Dísert Óengusa

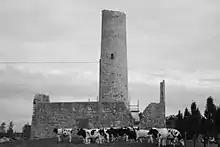
Round tower at Dísert Óengusa

Óengus of Tallaght (Óengus mac Óengobann, Óengus the Culdee, d. 824) is believed to have founded the hermitage in AD 780, leaving it two years later. It was associated with the Culdees (an ascetic movement). They founded small isolated hermitages in deserted places, sometimes called "dyserts".